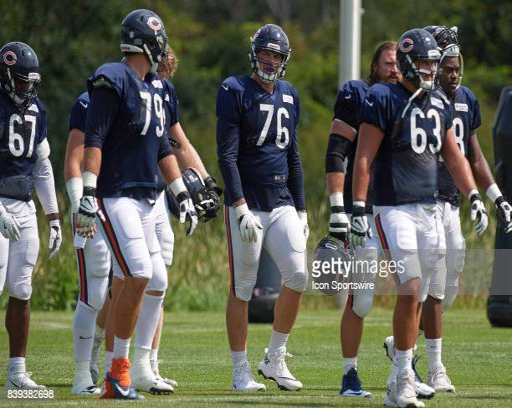
american football player participates during the training camp